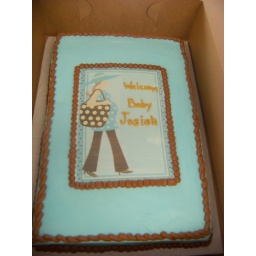
A 1/2 sheet chocolate cake covered in baby blue buttercream icing accented with brown icing topped with a Modern Mom picture